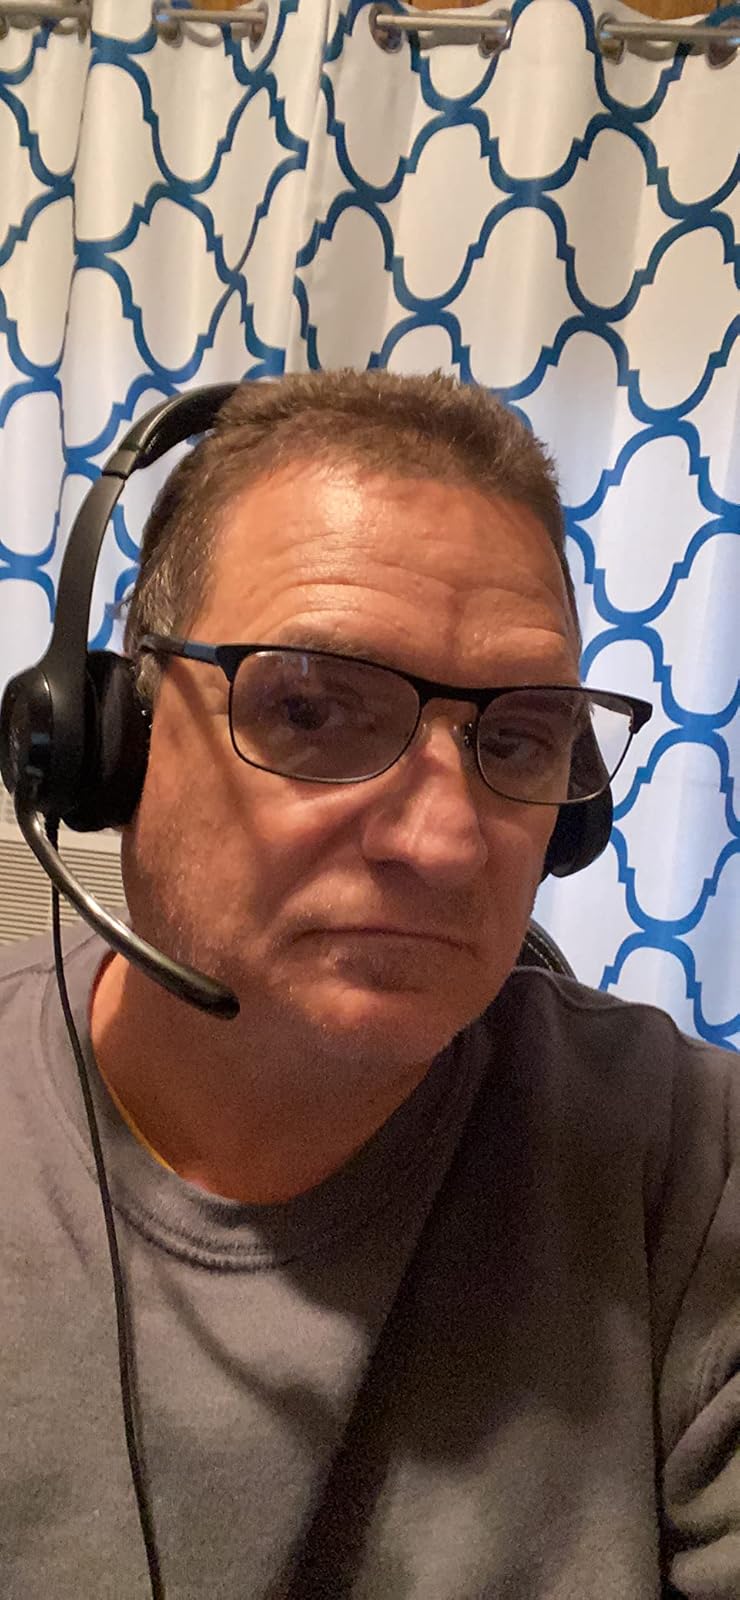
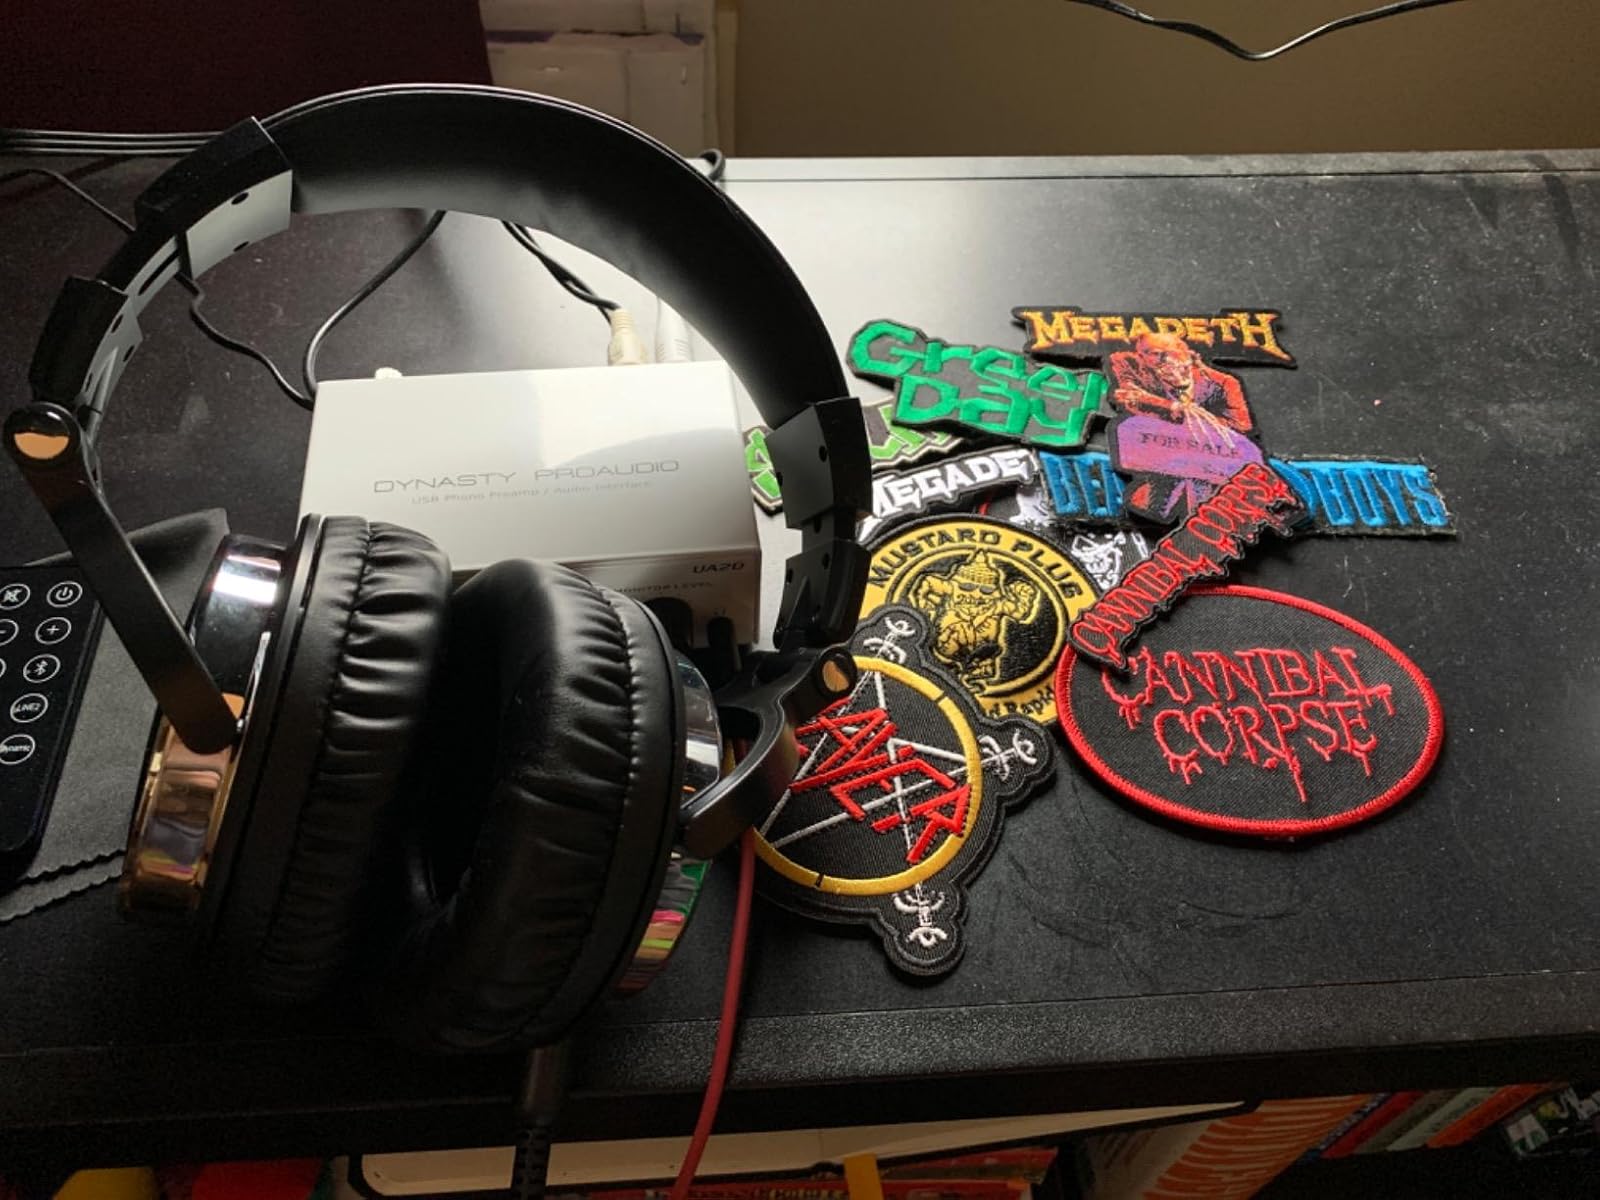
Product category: headphones
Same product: no